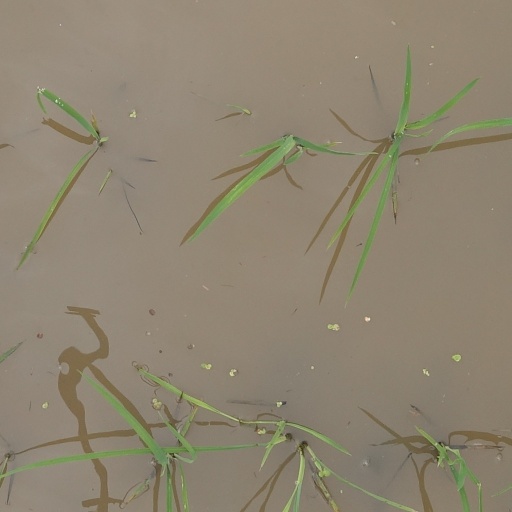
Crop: rice